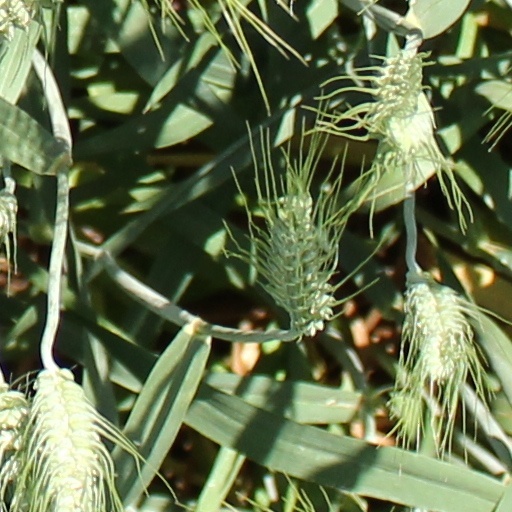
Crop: wheat